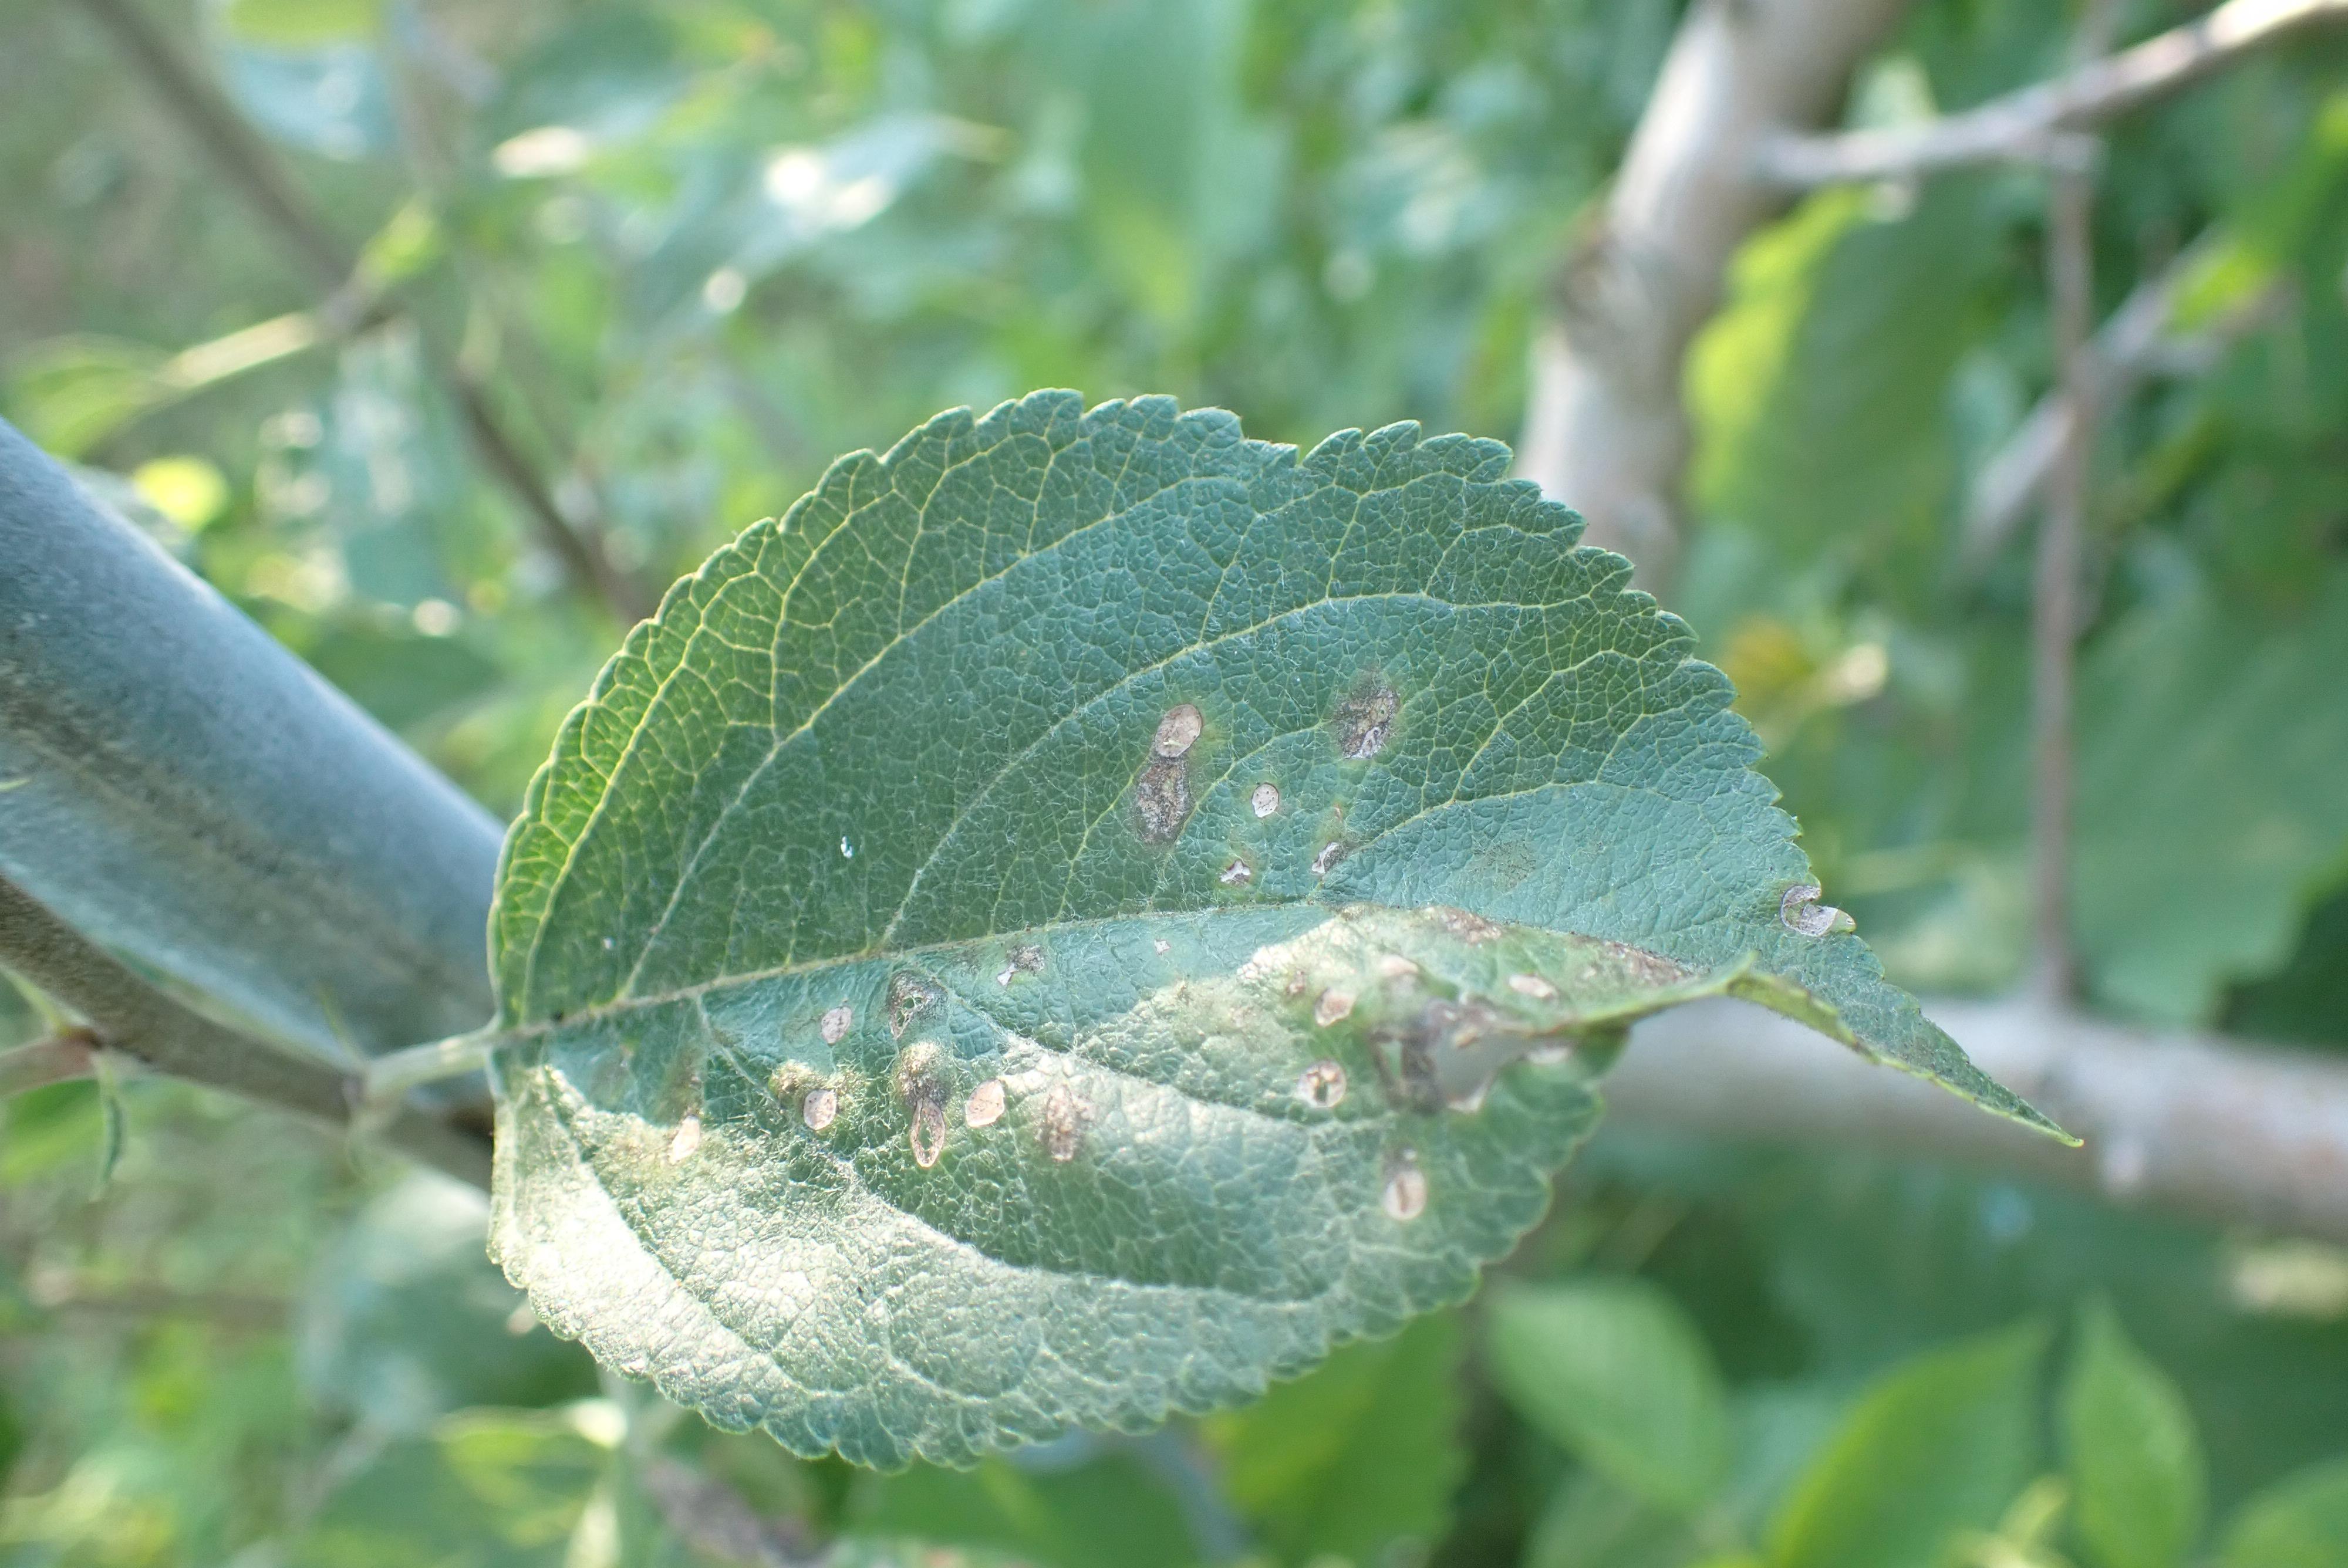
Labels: scab, frog_eye_leaf_spot